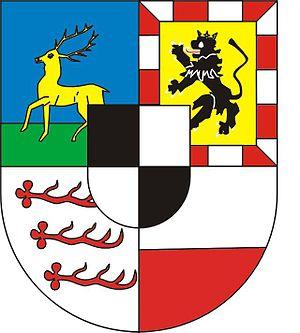
Le prince Léopold de Hohenzollern-Sigmaringen, né le 22 septembre 1835 au château de Krauchenwies, près de Sigmaringen, et mort le 8 juin 1905 à Berlin, fils aîné de Charles-Antoine de Hohenzollern-Sigmaringen et de Joséphine de Bade, est un membre de la famille princière de Hohenzollern-Sigmaringen. Le 2 juin 1885, à la mort de son père, il devient prince titulaire de Hohenzollern, titre qu'il conserve jusqu'à son décès.
Meinrad Iᵉʳ de Hohenzollern-Sigmaringen, né à Munich en 1605, décédé à Sigmaringen le 30 janvier 1681, est prince de Hohenzollern-Sigmarigen de 1638 à 1681.
Le prince Guillaume de Hohenzollern, né le 7 mars 1864 au château de Benrath et mort le 22 octobre 1927 au château de Sigmaringen est le dernier prince régnant de la maison de Hohenzollern du 8 juin 1905 au 13 novembre 1918.
Jeanne comtesse von Hohenzollern-Hechingen, née en 1581 et décédée à Ranshofen le 26 avril 1634. Elle devient en 1623, lors de la création du titre princier de Hohenzollern-Sigmaringen, la première princesse-consort de cette maison.